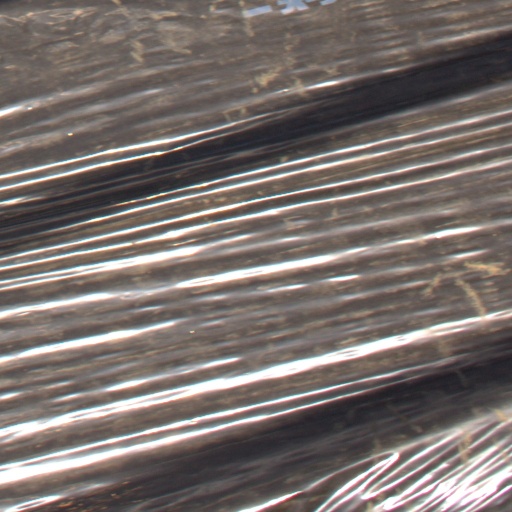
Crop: Jerusalem artichoke